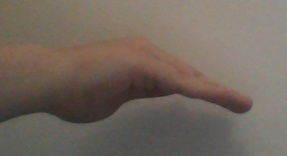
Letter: haa